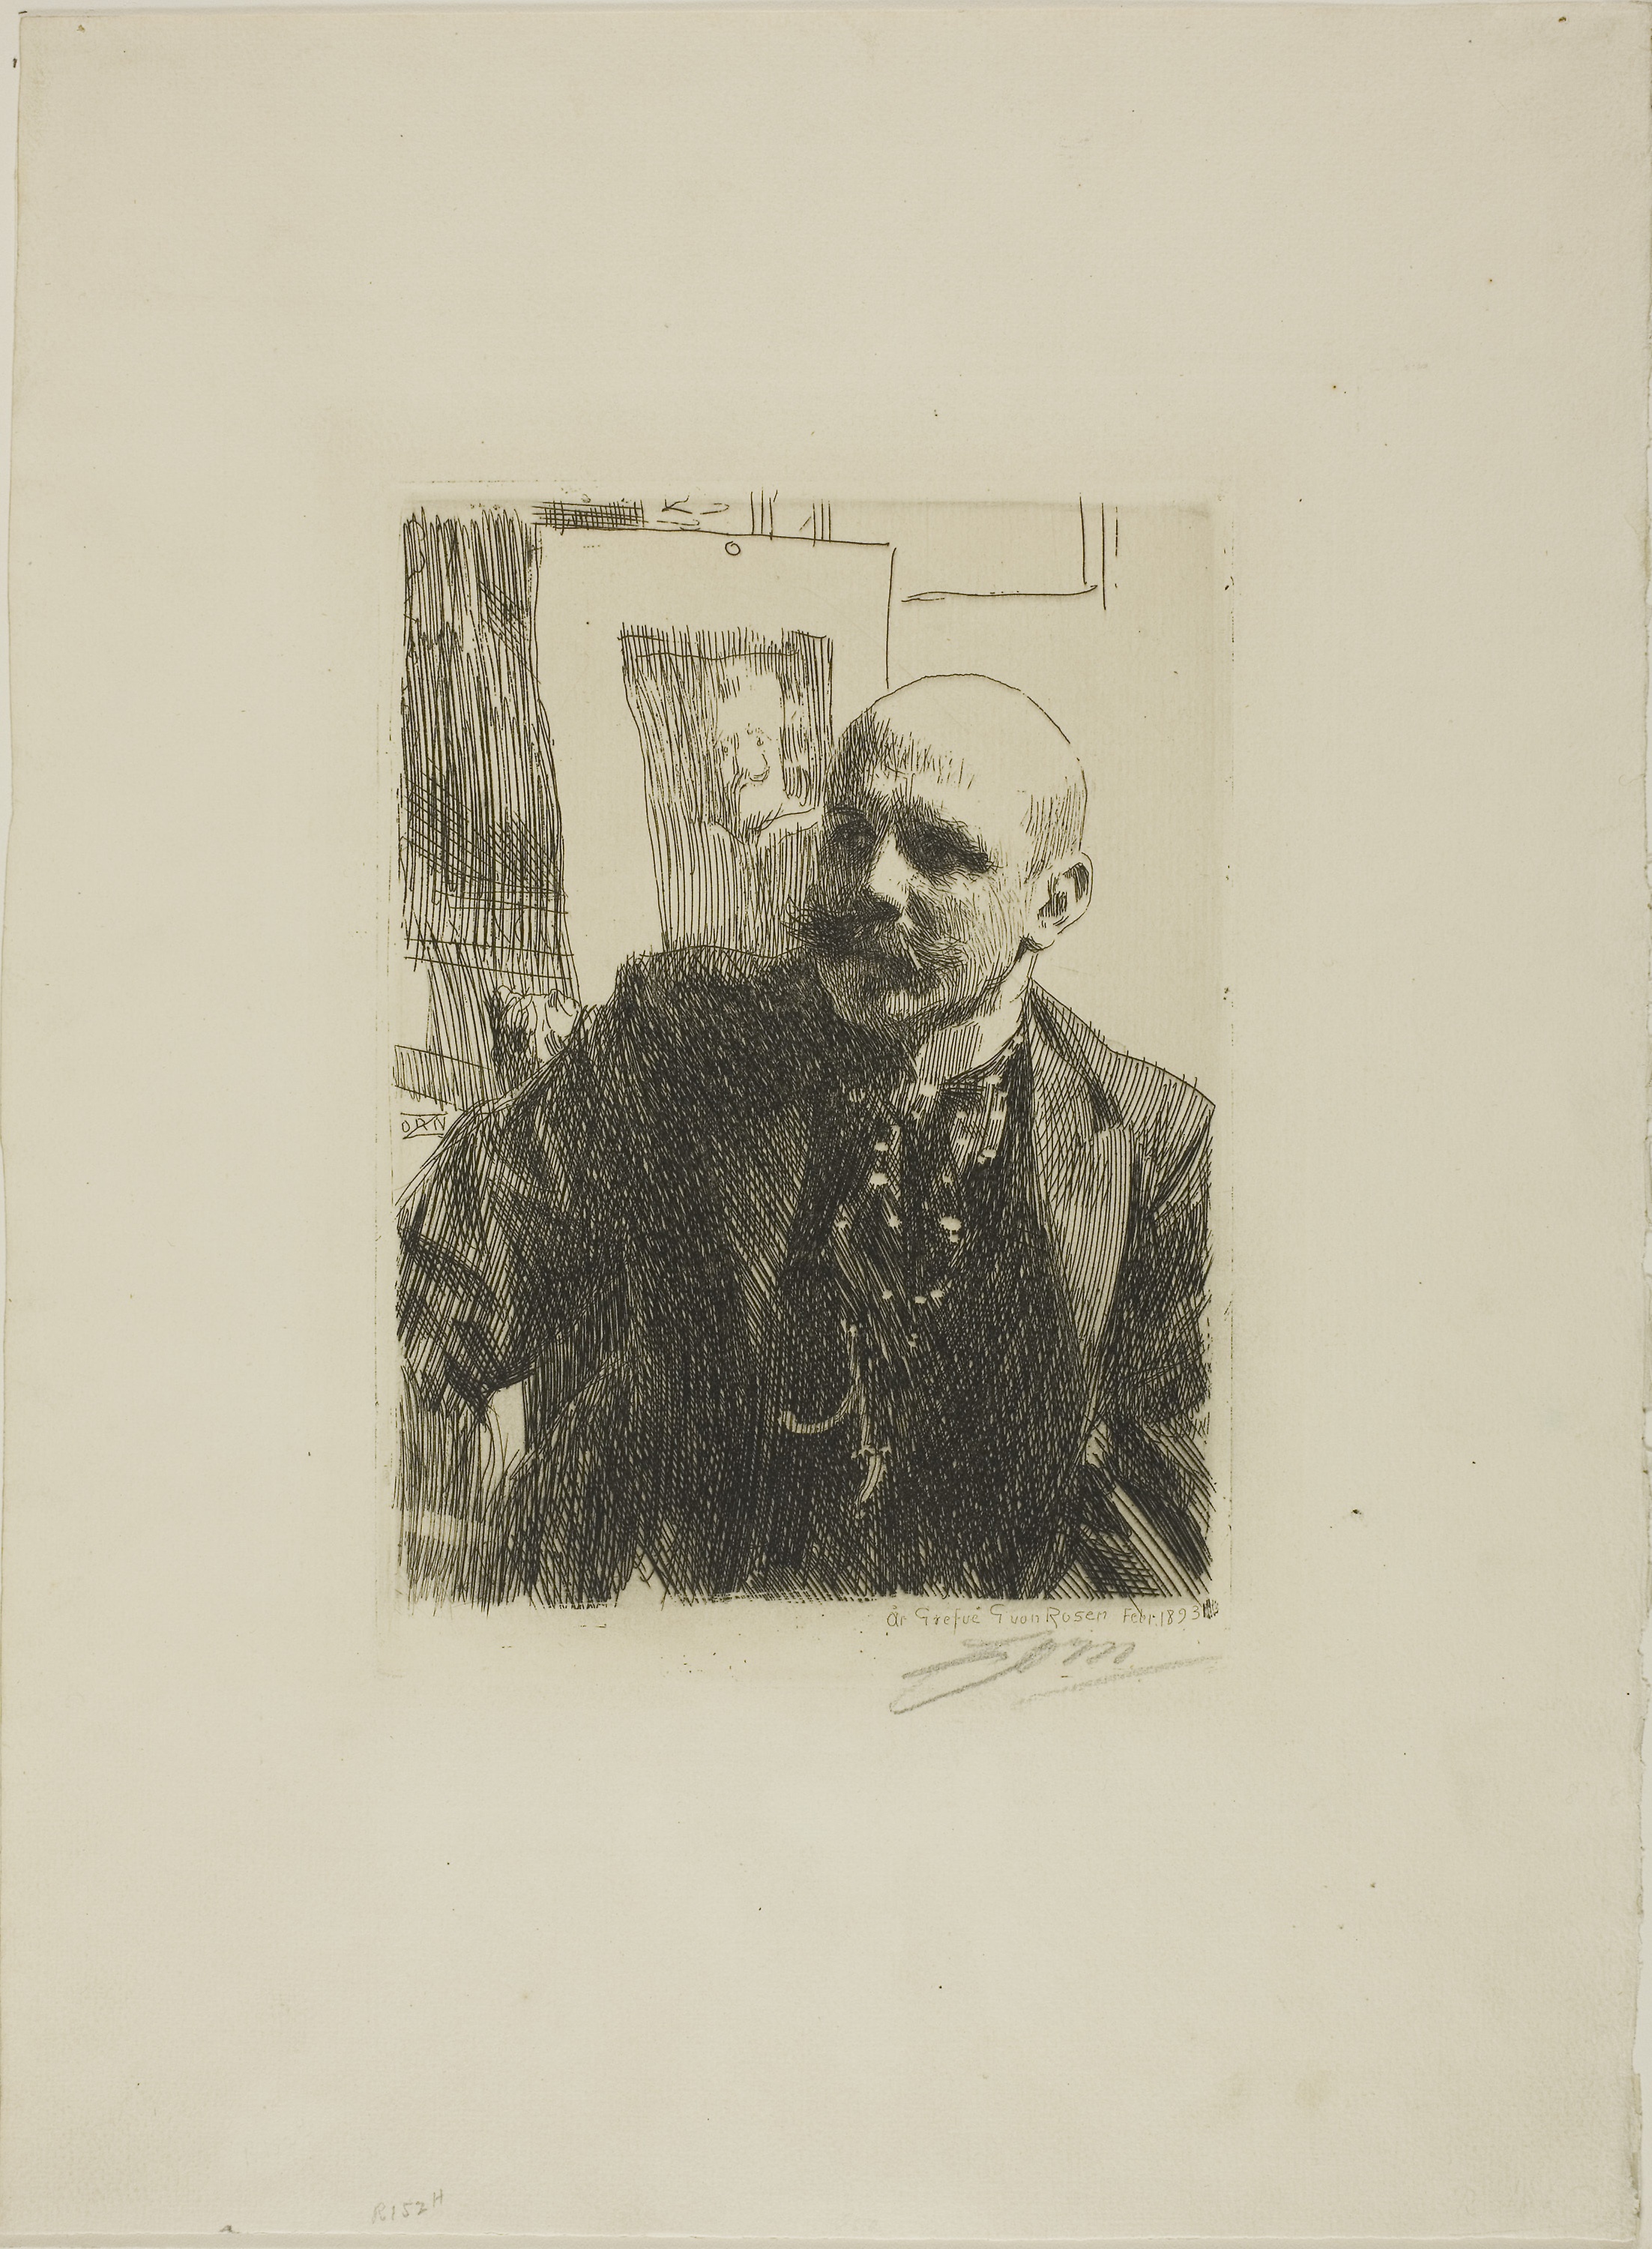
photograph, art, portrait, modern art, picture frame, visual arts, drawing, artwork, painting, history, illustration, stock photography, human behavior